Pasadena, California

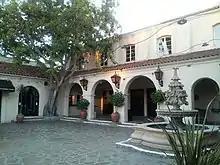
Pasadena Playhouse

In 1969, the Pasadena Unified School District was desegregated, though the issue would continue to be fought in court for a decade. A year later, the 210 Freeway was built along a newly chosen route. The freeway's construction was controversial, as it caused the demolition of over a thousand homes, many historic, and many claimed that the route was designed to cut off the city's less wealthy neighborhoods.